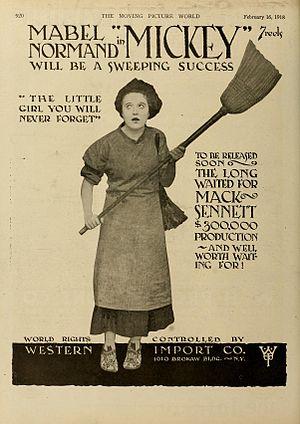
Mabel Normand, née probablement le 10 novembre 1892 à New Brighton et morte le 23 février 1930 à Monrovia, est une actrice, réalisatrice, scénariste et productrice américaine.